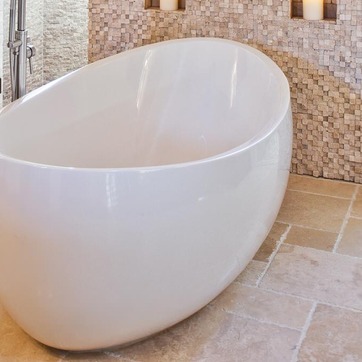
Material: ceramic